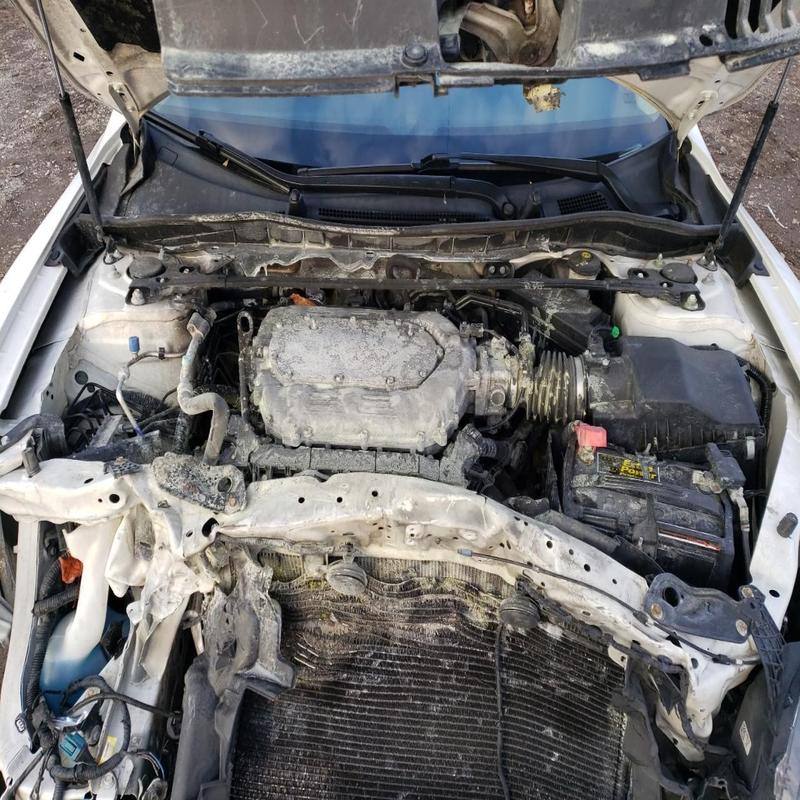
Aucun dommage détecté.
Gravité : aucun